Life's Shop Window

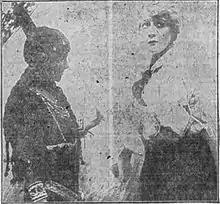
Two women, costumed as a Native American and a farmer's wife

Contemporary reviews were mixed. "Moving Picture World" film critic W. Stephen Bush called the film "first-class" despite problems with the plot, cinematography, and the "unbelievably poor" music accompaniment at the Academy of Music. He also remarked on the censorship of the novel's plot, stating that "not even the sternest of moralists can find anything objectionable" in the film. Fox's response was published the following week, in which he praised Bush's review and committed to avoiding "the salacious or the sex drama". Peter Milne of "Motion Picture News" also praised the decision to make a "clean" adaptation of the novel, as well as the film's realism. However, "Variety" gave the film a negative review that criticized its editing, its direction, and Whitney's acting ability, suggesting that the film would profit solely on the name of the book it adapted.